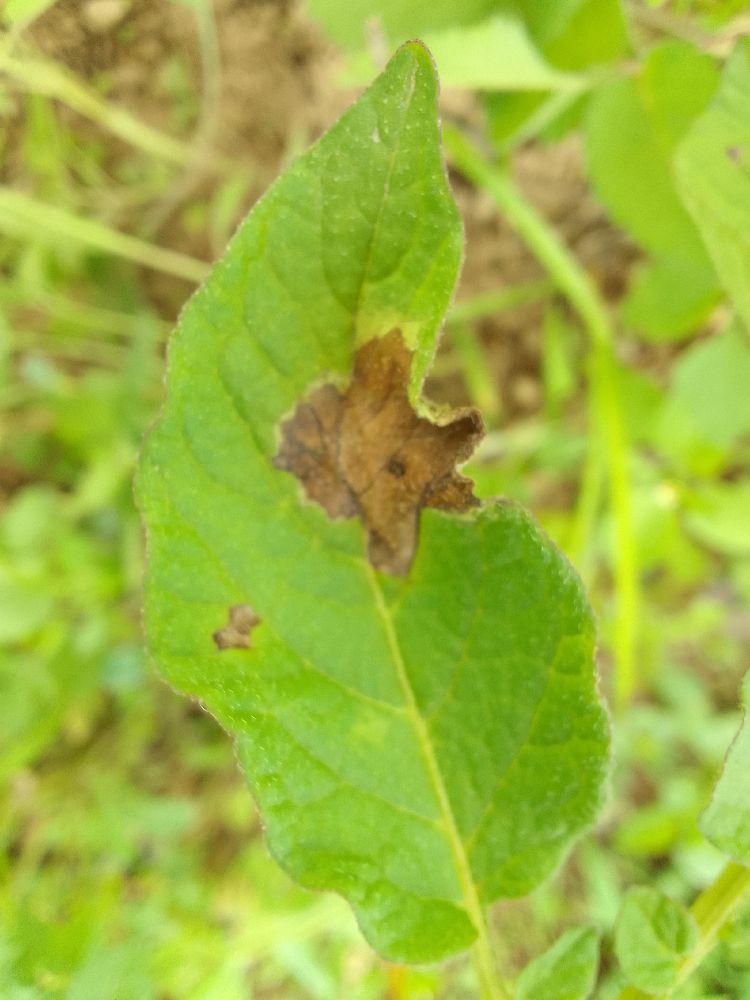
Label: Late blight